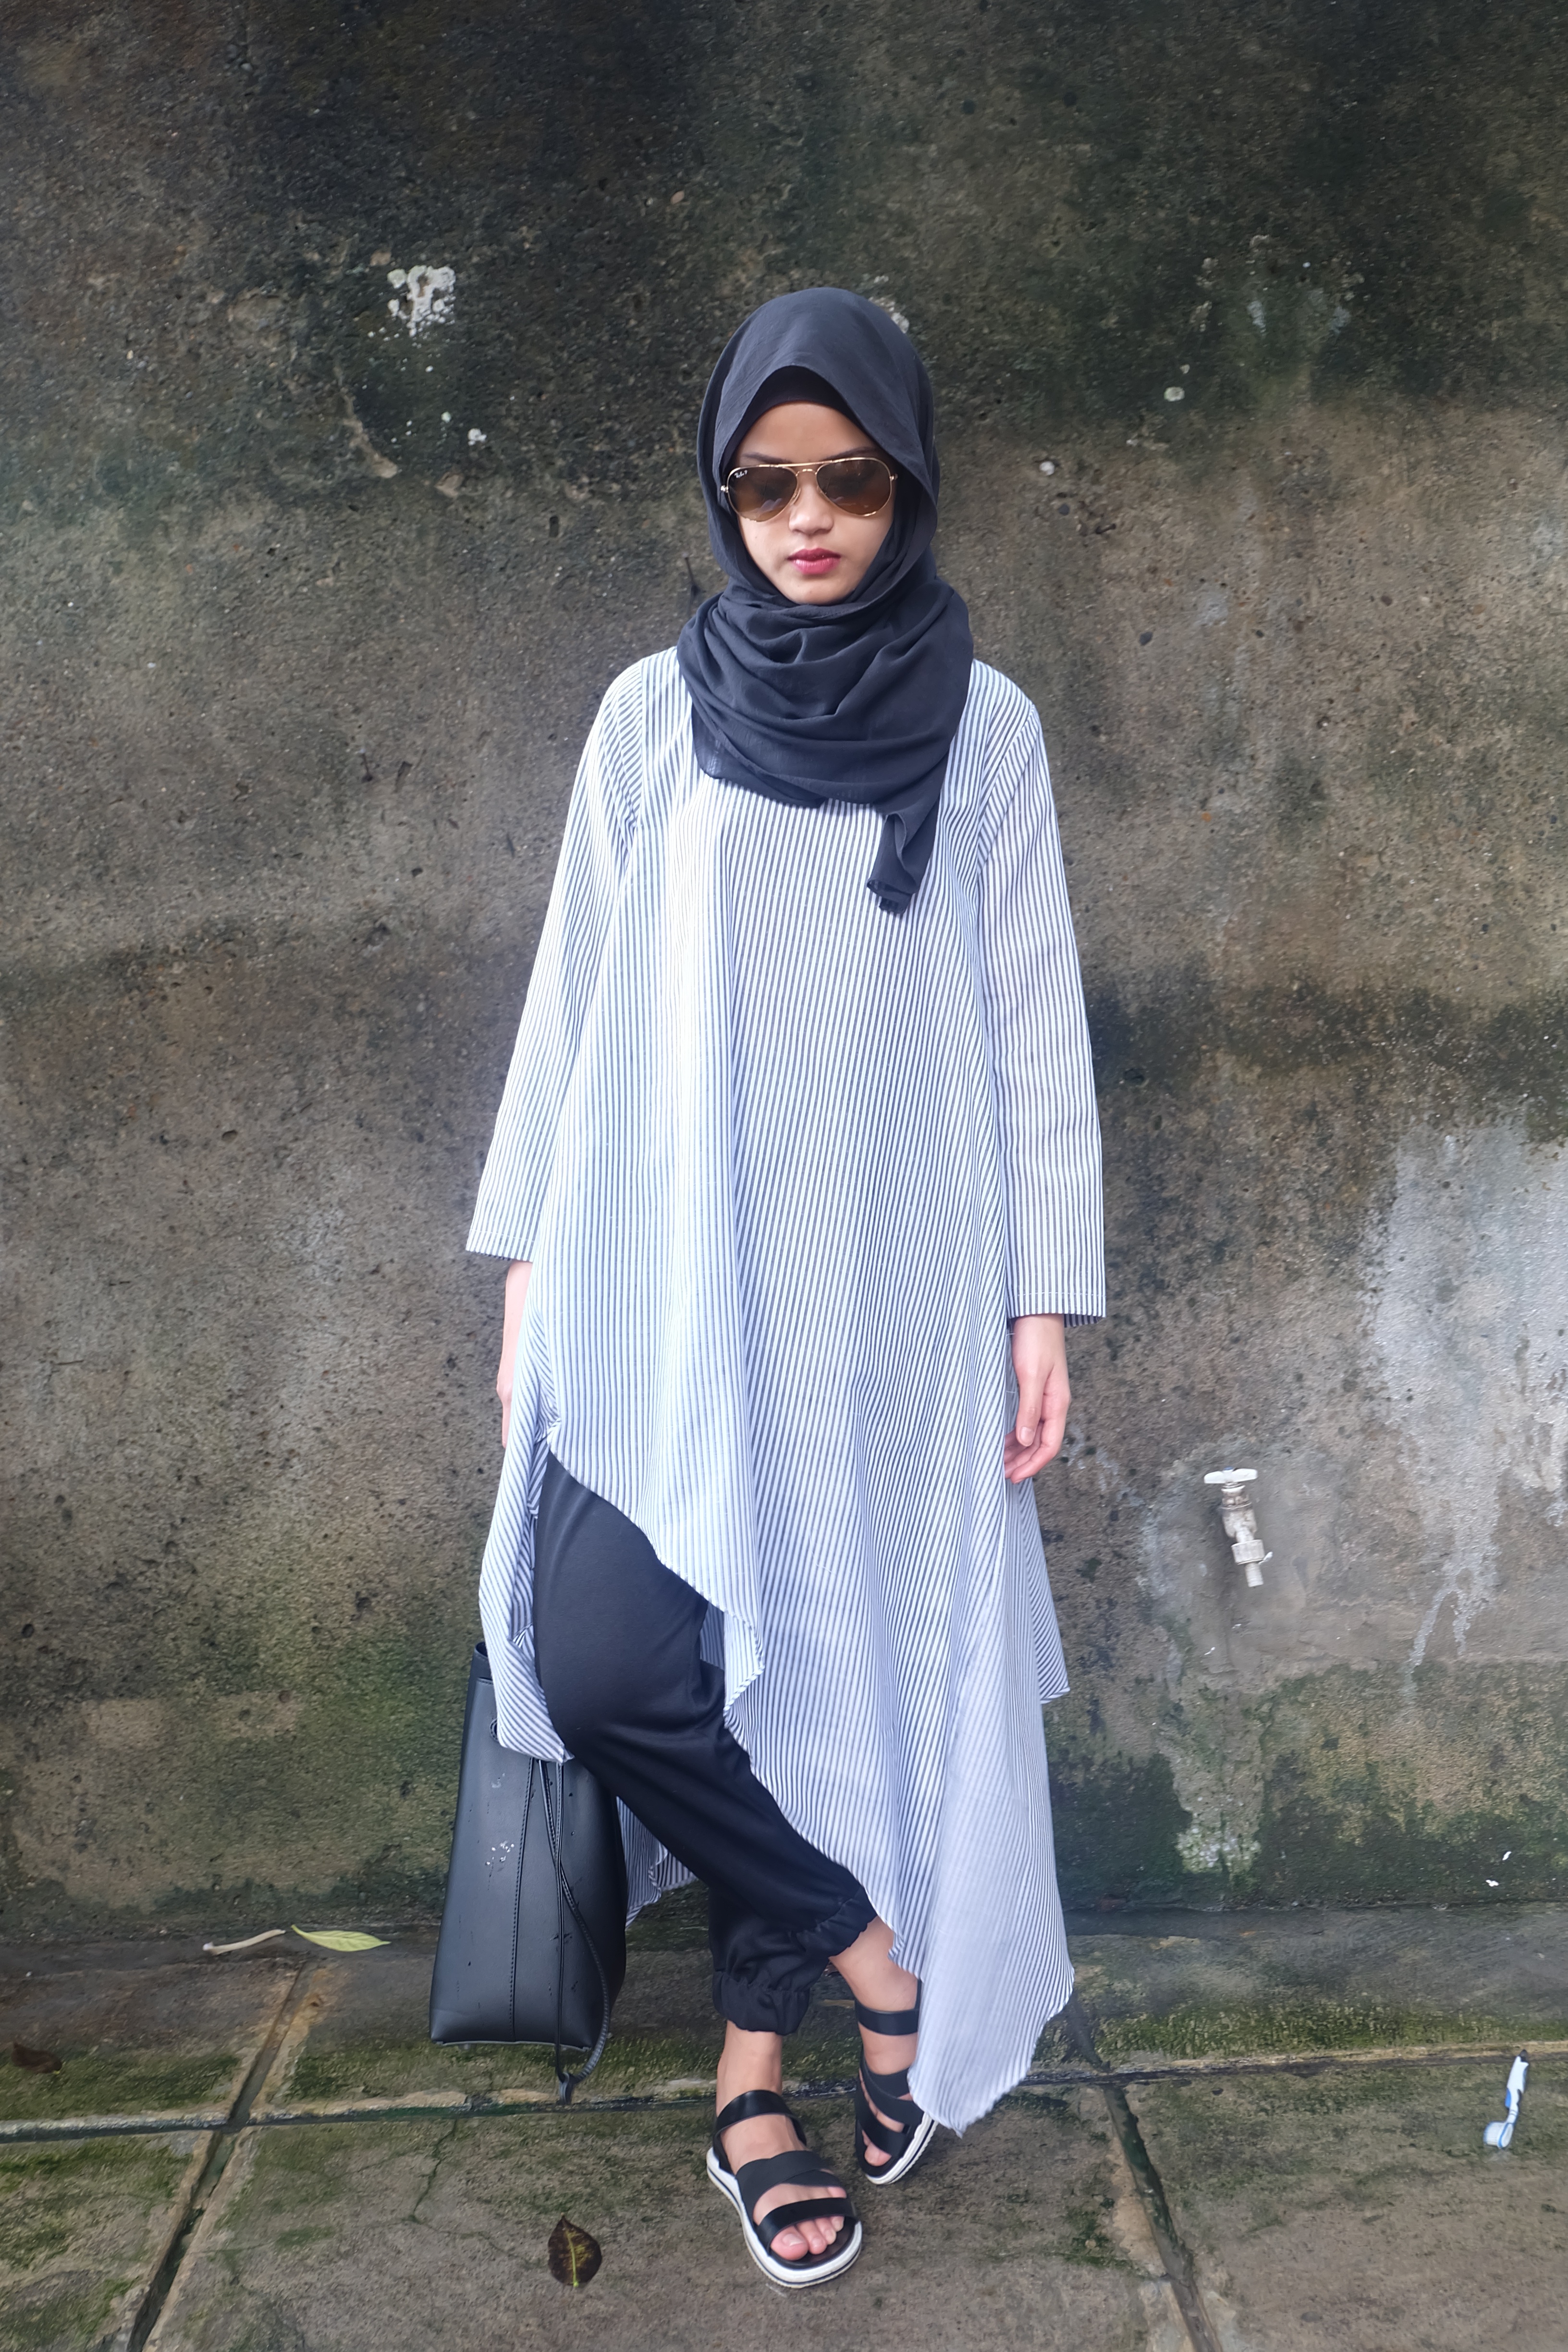
nature, girl, woman, cute, alone, travel, female, young, asia, fashion, clothing, lifestyle, outerwear, outdoors, dress, led, hijab, indonesia, costume, teen, long dress, moslem, ramadan, fasting month